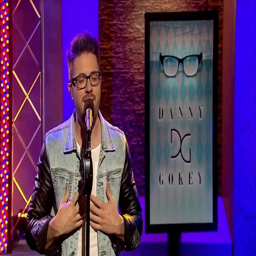
pop artist sings and shares